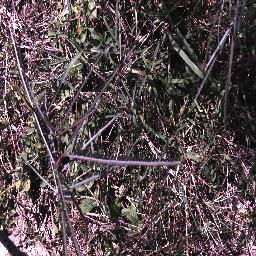
Label: parkinsonia